Battle of Lesnaya

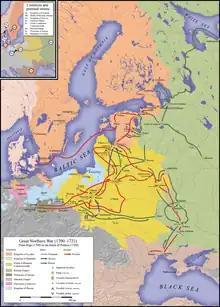
Campaigns in the Great Northern War and the Swedish invasion of Russia.

Despite the difficult condition, having men lost in the woods during the march, the Swedes reached Propoisk, only to find that the town and bridge had been burned down. This was most likely done by Bauer's detachment as they were still blocking the crossing. By now the Swedish army was disintegrating into a mob as fear grew, possibly of being trapped between Peter's army behind them and Bauer's detachment. There were also no suited material for building a bridge. The Swedes saw the risk in having the Russian army pursue them from behind and so Lewenhaupt decided that everything that could be carried be taken from the wagons, subsequently all wagons but a few, were burned and the bulk of the essential supplies within. This resulted in that a large part of the army took the opportunity to get drunk and so was left for the enemy to catch, others decided that they were better off surrendering or try to reach home by themselves. The Swedes mustered about 3,451 infantry and 3,052 cavalry at Propoisk who were in good condition to fight. Lewenhaupt decided that all the combatants would be mounted on the remaining horses to increase the speed of the march. Between 1,000 and 1,500 wounded and sick soldiers were left at Propoisk as these seemed unable to follow the pace Lewenhaupt now made in order to reach the main army. The rest were missing, perhaps as many as 4,000 men. The next morning the Russians caught up with the soldiers at Propoisk which had now increased to 3,000 men as more stragglers had joined its defenses. The Russians demanded their surrender, however as the Swedes refused and instead answered with musket fire, they soon assaulted the town. After an hour or so long defense, the Russians gained the upper hand and pushed the Swedes out of the town, further to the river of Soz, where they could escape the onslaught. The Russians were content with this and proceeded to round up any deserters they could find, however, they did not attempt to confront the main body of Lewenhaupt's army as they were allowed to withdraw unmolested.